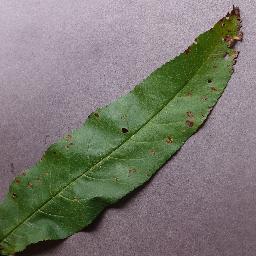
Label: Peach___Bacterial_spot